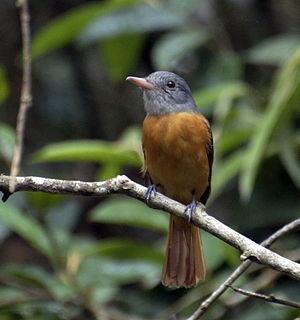
L'Attila à tête grise est une espèce de passereau de la famille des Tyrannidae.